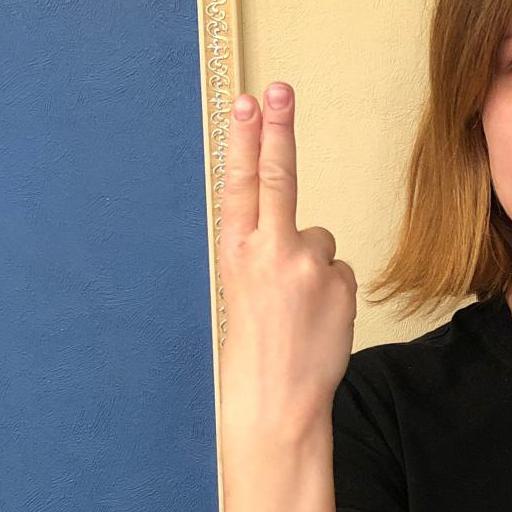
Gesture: two_up_inverted